Peter W. Heller

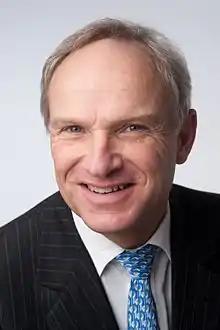
Peter W. Heller

Peter W. Heller was born in Frankfurt am Main, the son of Wolfgang Heller, entrepreneur in the printing industry, and Ingeborg Heller. He studied economics and philosophy at the university of St. Gallen, university of Lausanne (Switzerland) and university of Freiburg (Germany) where he obtained his PhD (Dr. rer.pol.) in 1988 with a thesis on "The Problem of Environmental Degradation in Economic Theory". In 1988, he married Micaela Heller. They have two children, Julia (*1989) and Jakob (*1991), and two grandchildren, Romeo (*2019) and Milo (*2023).